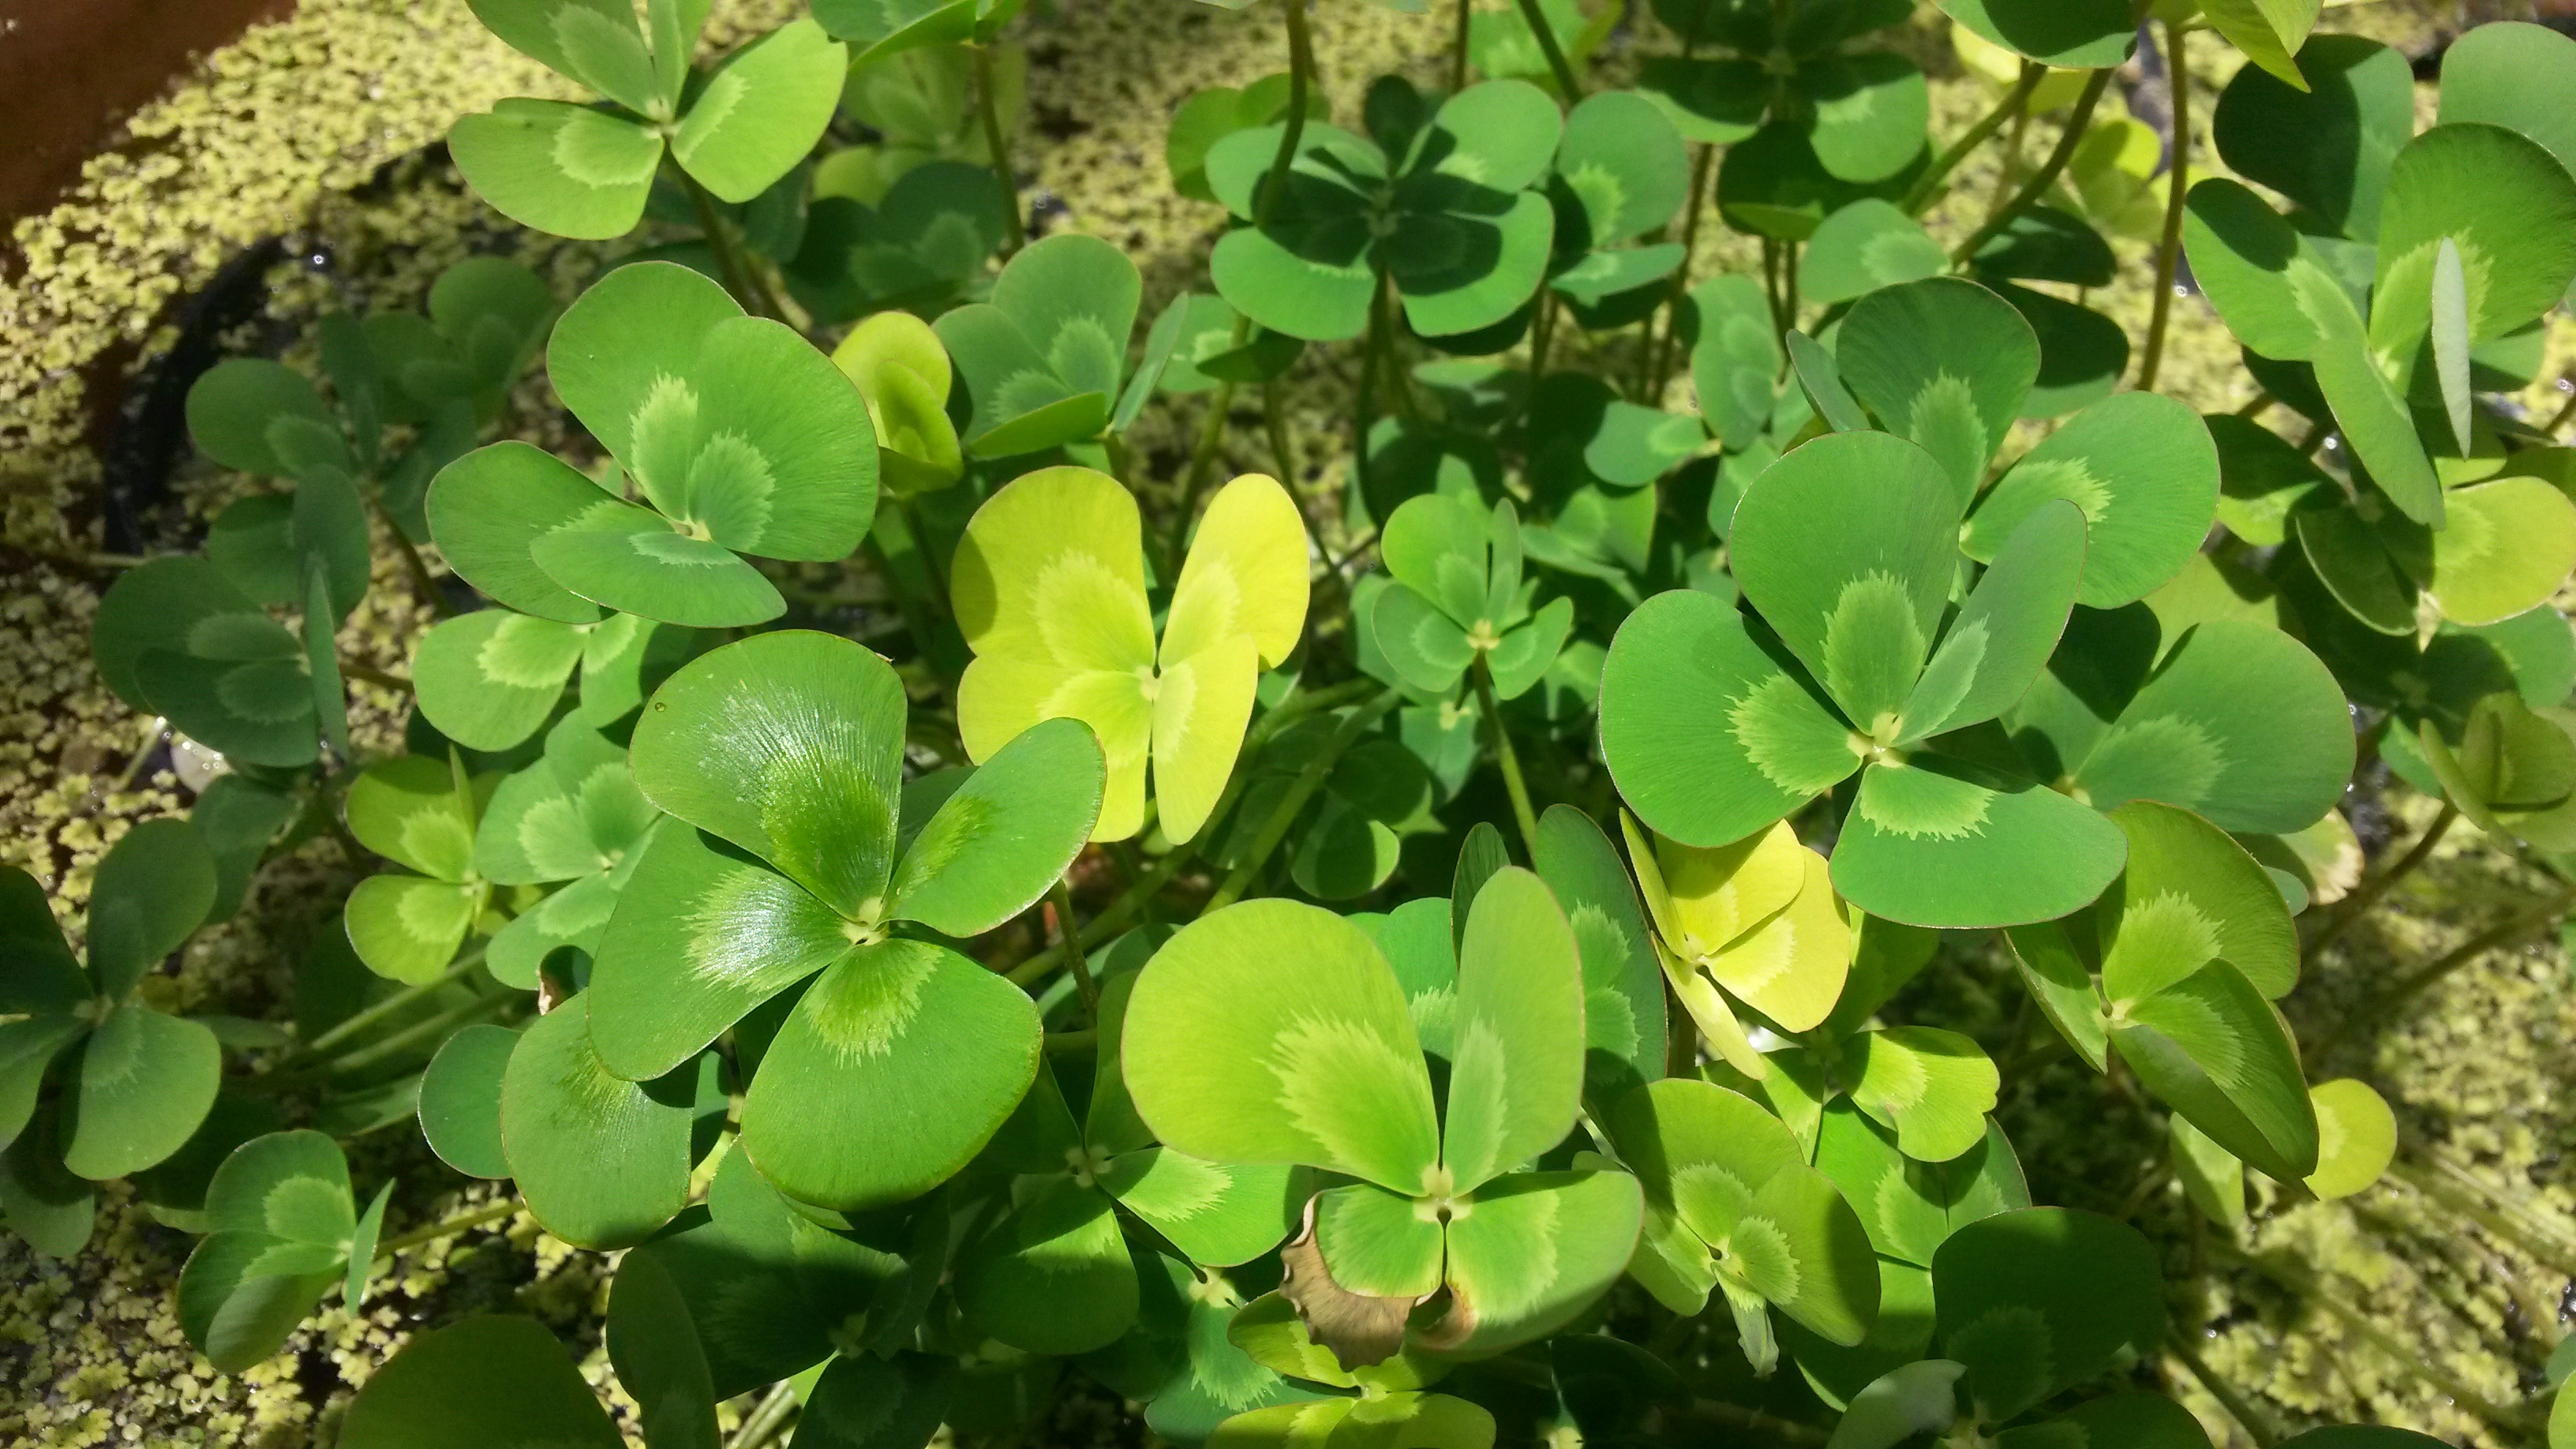
nature, plant, leaf, flower, food, green, herb, produce, botany, aquatic plant, flora, clover, shrub, growing, flowering plant, maidenhair tree, clever, 4 leaves, annual plant, land plant, centella